Pavel Rybalko

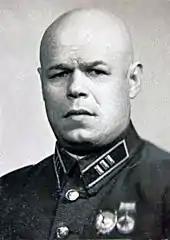
Rybalko in 1938

Pavel Semyonovich Rybalko (23 October 1894 – 28 August 1948) was a commander of armoured troops in the Red Army during and following World War II.